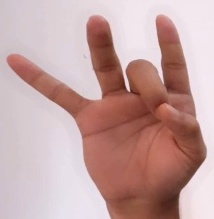
ASL sign: 8